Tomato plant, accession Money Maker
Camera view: horizontal (90 deg, fisheye); turntable rotation: 60 degrees
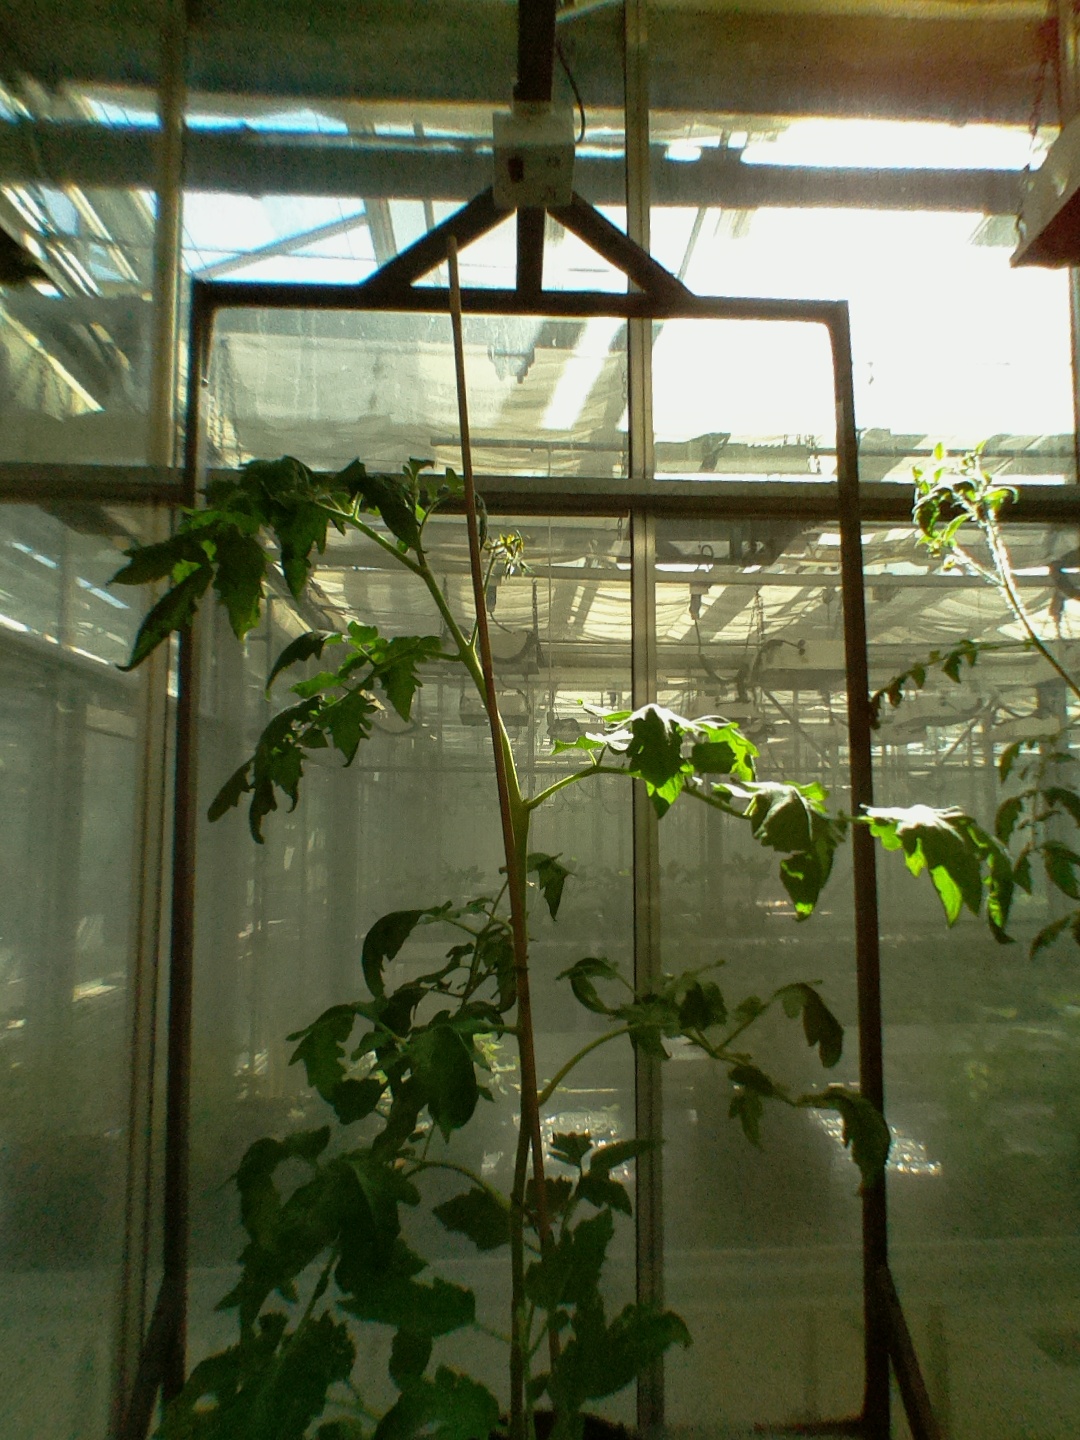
BBCH growth stage 63: 30%-40% of flowers open